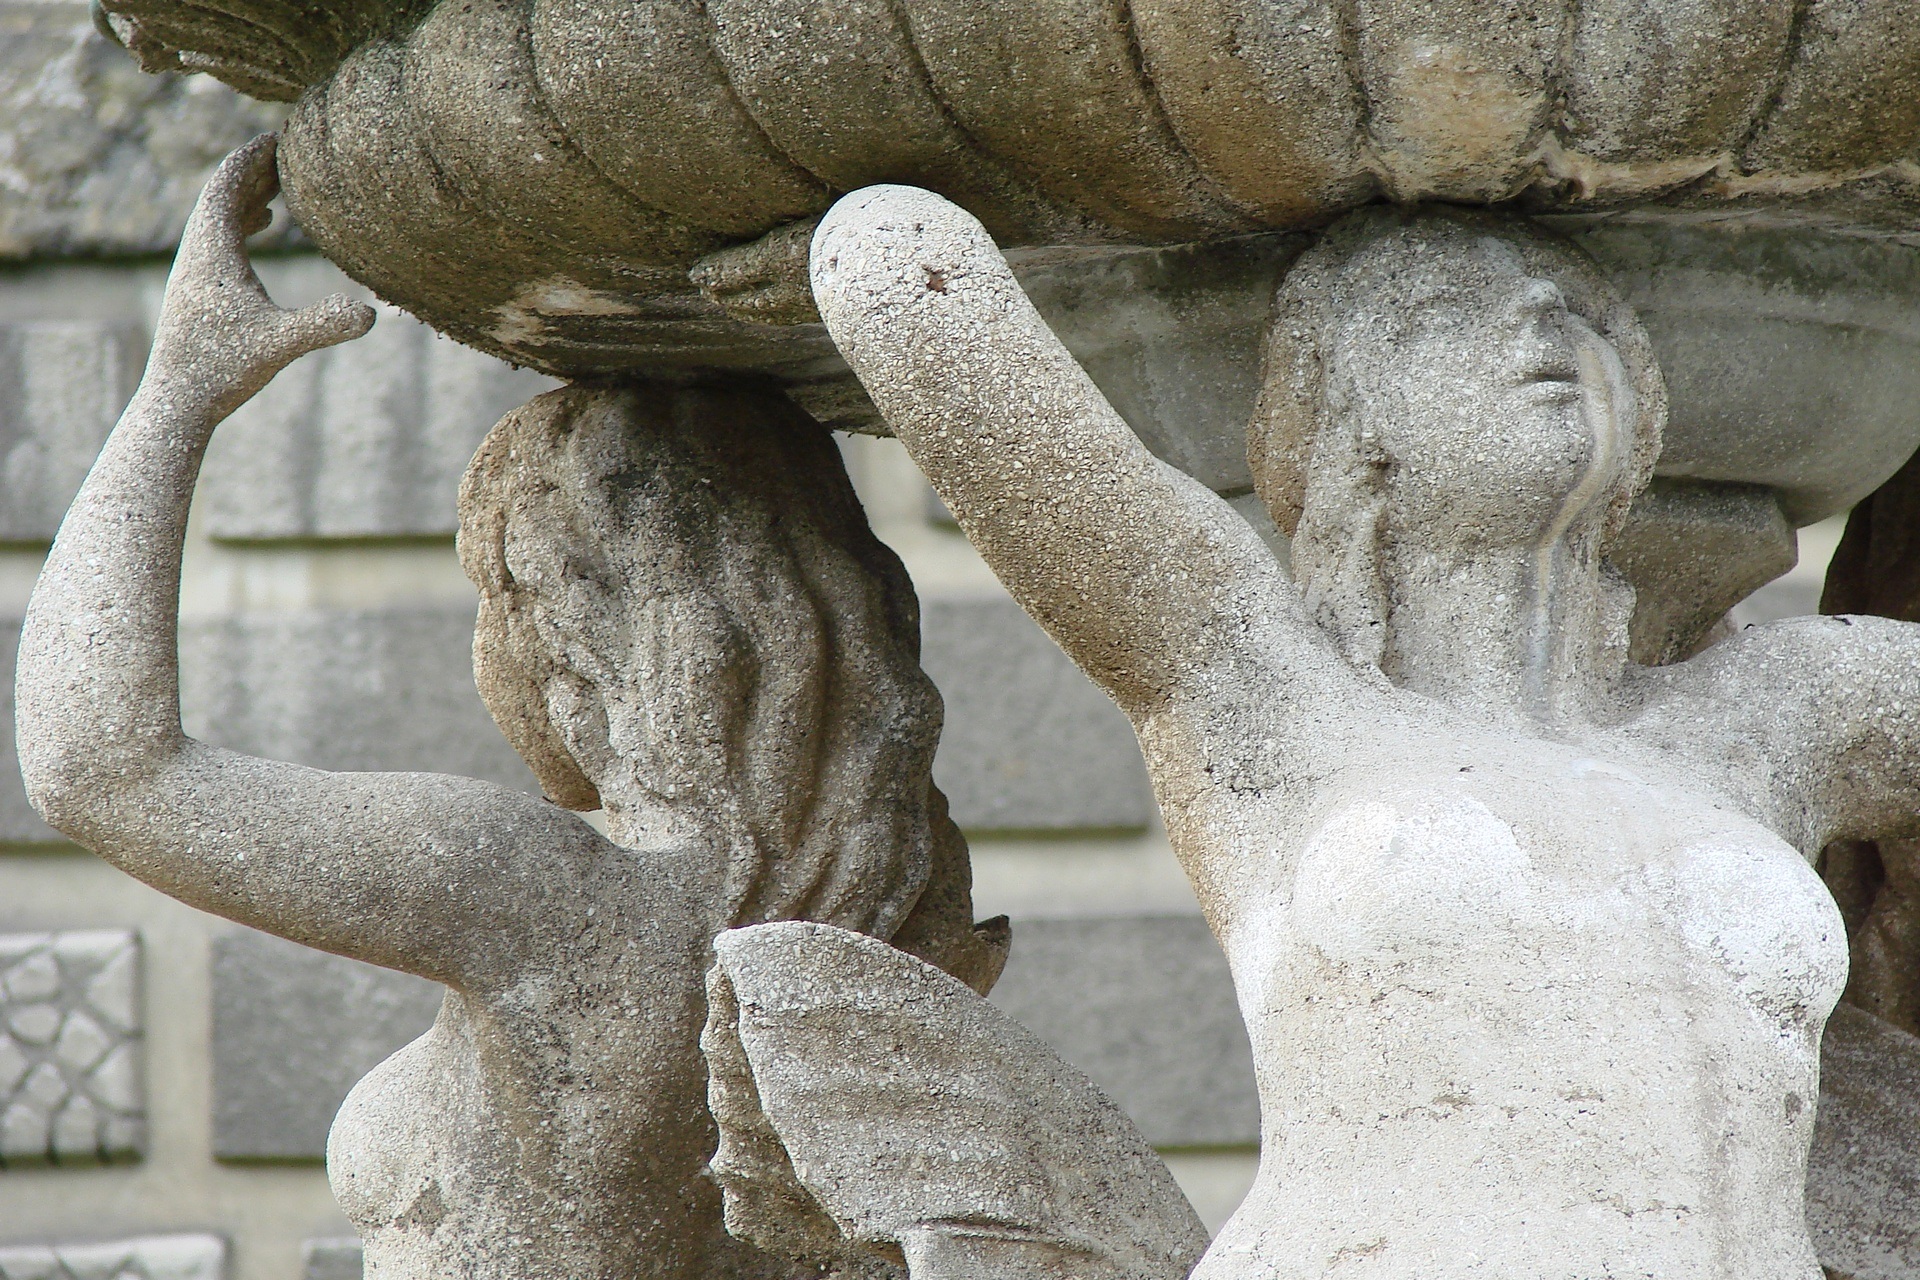
rock, architecture, woman, old, sandstone, monument, statue, gargoyle, sculpture, art, temple, fountain, culture, carving, decorations, mermaid, stone carving, ancient history